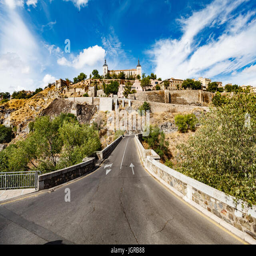
panoramic view on a sunny summer day .